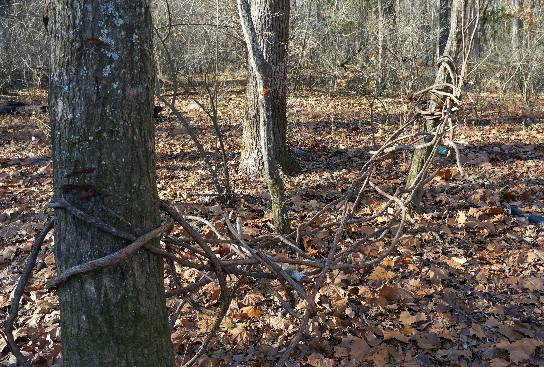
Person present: No